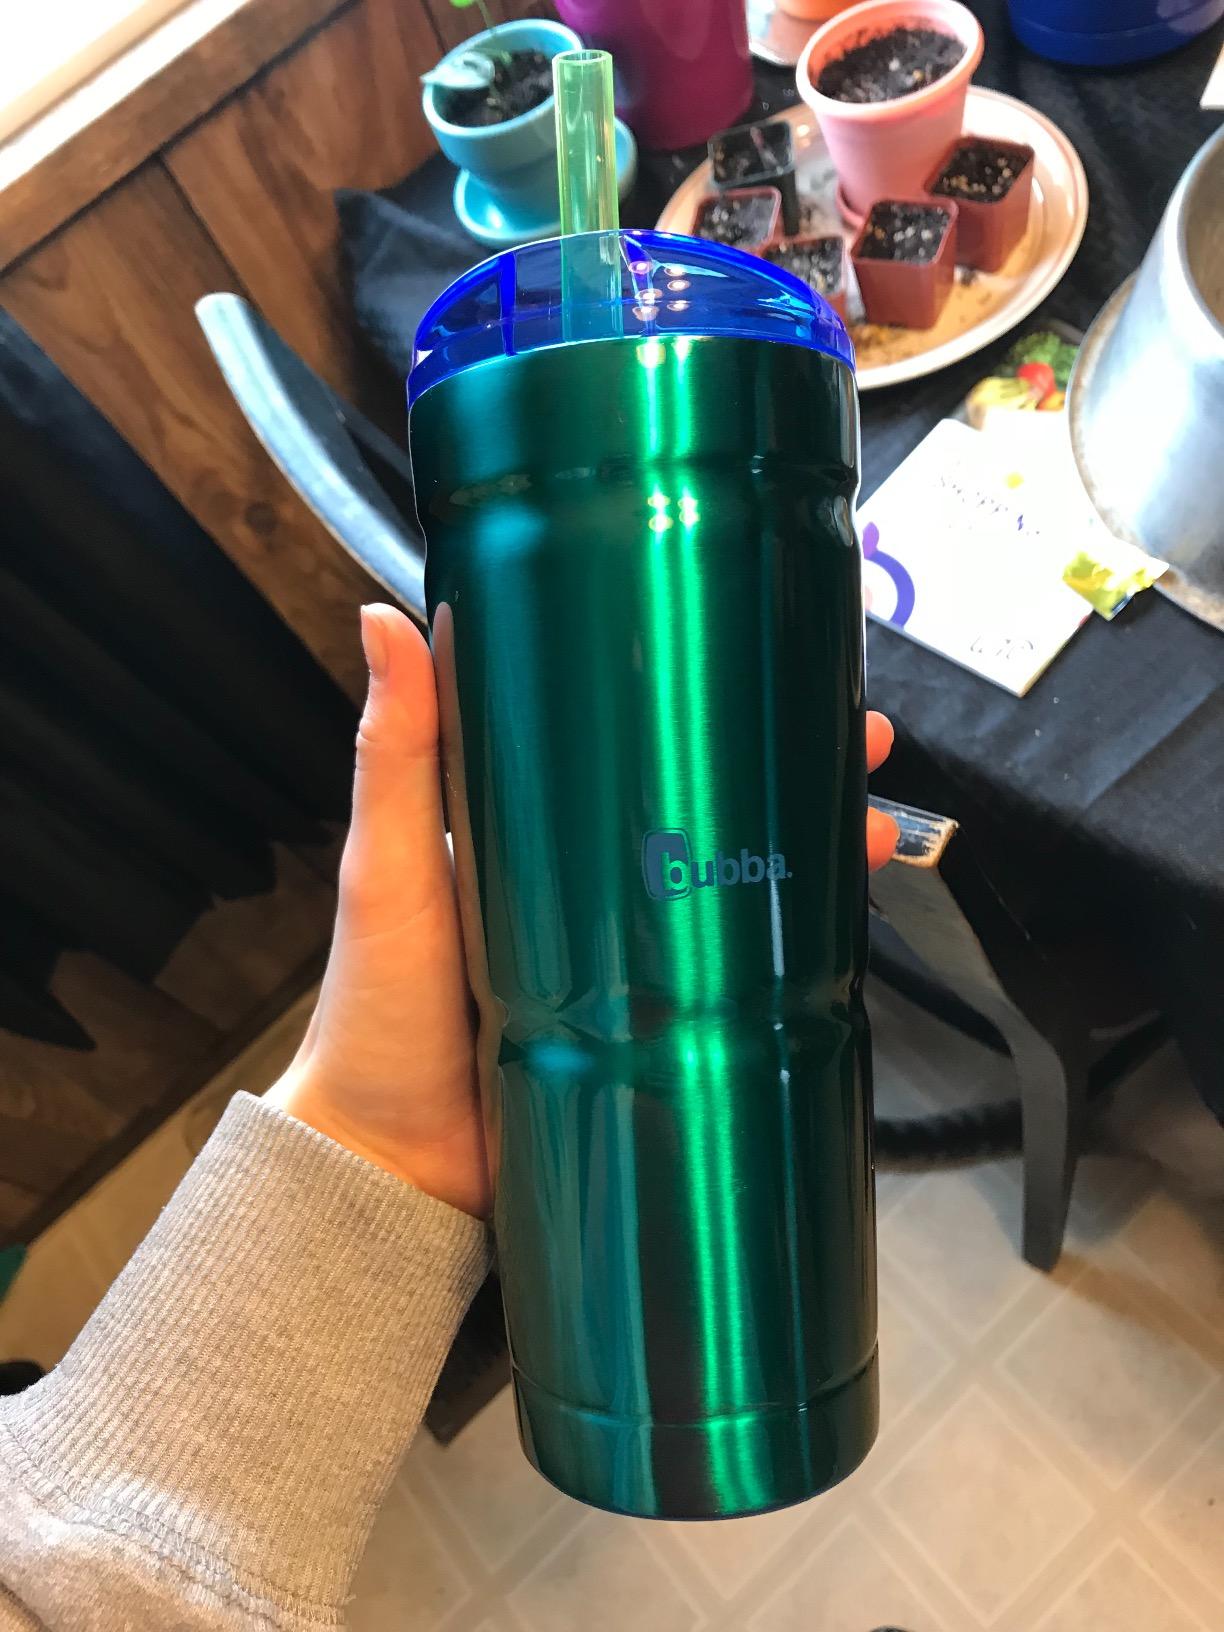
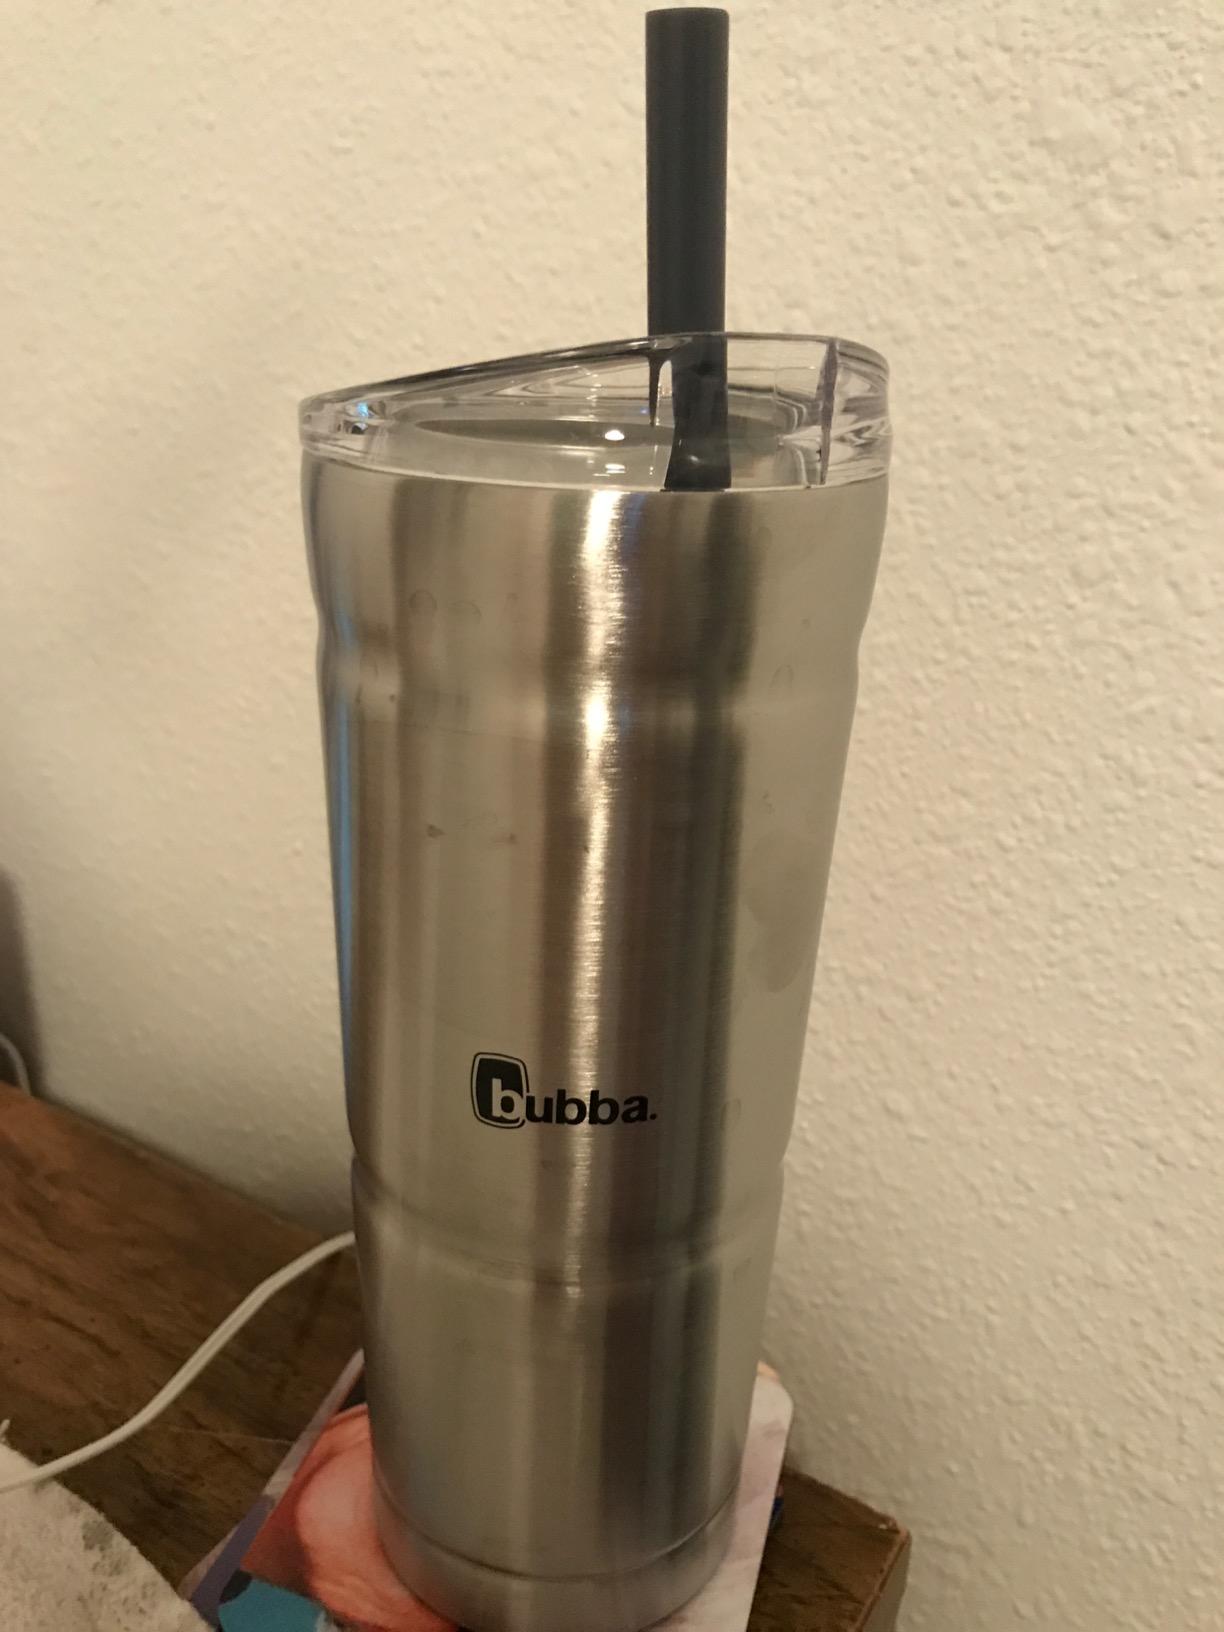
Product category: items_tea
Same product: no